Kenora Thistles

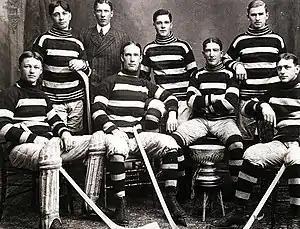
The Ottawa Hockey Club shown with the Stanley Cup in 1905. The Thistles played Ottawa for the Cup in 1903 and 1905, losing both times.

The Cup challenge was again played in Ottawa, this time in a best-of-three series. Media reports about the Thistles were more positive than those of 1903, the team being regarded as a strong chance for the Cup. Attendance for the series was considerable; the games attracted between 3,500 and 4,000 spectators, and hundreds more waiting outside for entry. There were also thousands across Canada who eagerly waited in newspaper offices and other venues for live telegraph reports on the games. Newspaper reports made a point of mentioning the home-grown nature of the team as some of them had begun to use professionals.